Marcel Bolomet

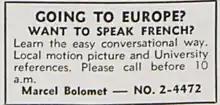
Marcel Bolomet advertisement from 1950

Bolomet intended to work for "Life" magazine but later decided the movie industry would be more appealing. He worked with John Engstead for a time as his printer, but trouble with union membership led him to decide to give up photography and instead become a college instructor. He was professor of French and World History at USC and Caltech for the next 25 years until his retirement. In his 70s through to his 90s, he was a popular docent and guide at the Getty Museum in Malibu.